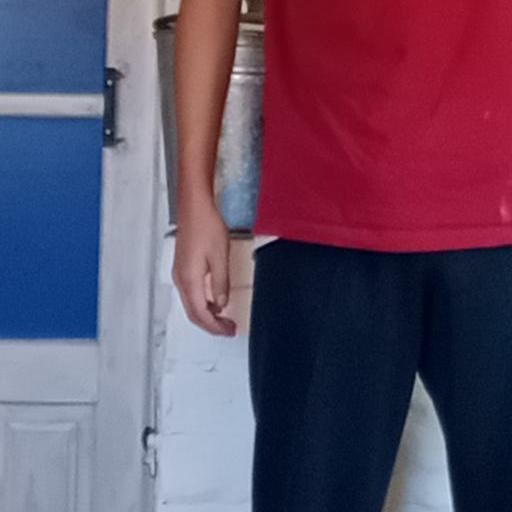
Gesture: no_gesture